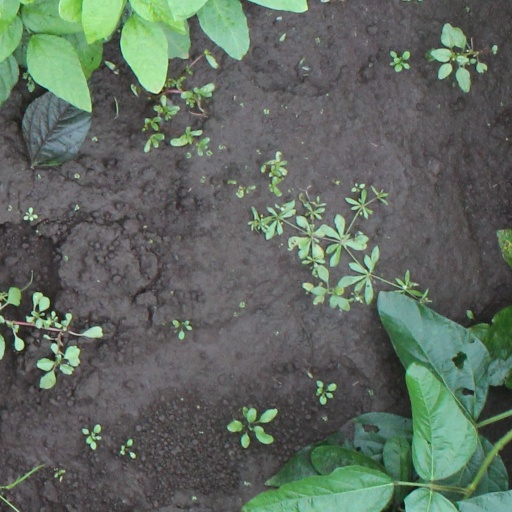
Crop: soybean